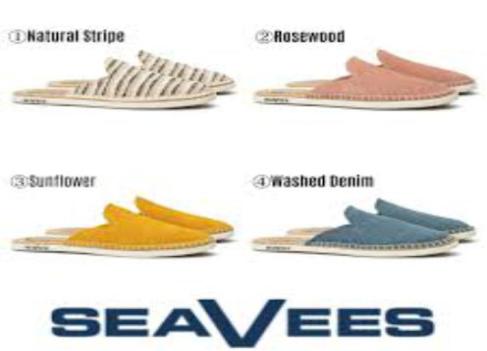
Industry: Clothes